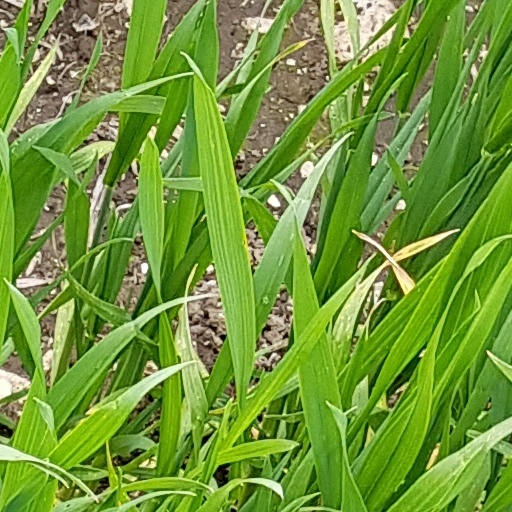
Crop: wheat